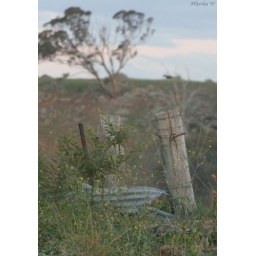
Note the silhouette of the horse on the hill in the background. Taken after the sun had gone down.